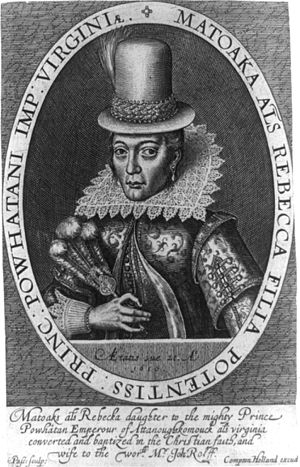
Pocahontas
Pocahontas afbildet på et kobberstik.
Pocahontas var datter af den store indianerhøvding, Powhatan. Den indianske Powhatan Renape-nation har gjort opmærksom på, at Pocahontas kun var hendes tilnavn, som nærmest kan oversættes med "forkælet unge", og at hendes egentlige navn var Matoaka.